Ghazi Albuliwi

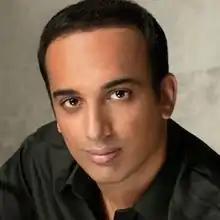
Ghazi Albuliwi

Ghazi Albuliwi is a Jordanian-born American actor, best known for his 2013 film "Peace After Marriage", which he wrote, acted in, and directed. He also worked on the film "West Bank Brooklyn".